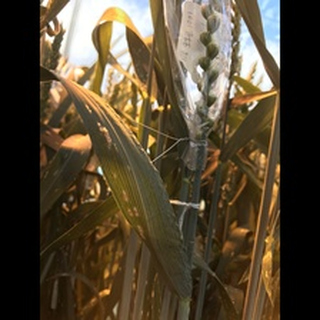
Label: wheat_mildew